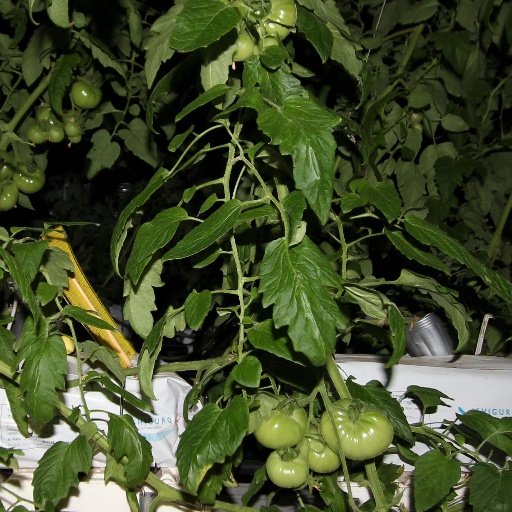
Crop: tomato